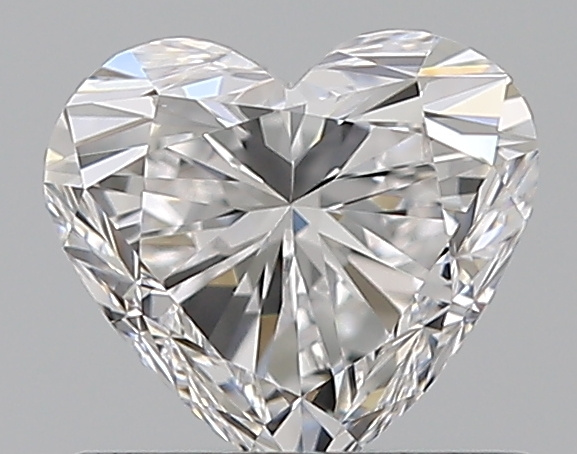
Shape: heart
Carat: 0.7
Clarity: VVS1
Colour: D
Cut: EX
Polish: EX
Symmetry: EX
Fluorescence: N
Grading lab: GIA
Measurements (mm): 5.4 x 5.93 x 3.59